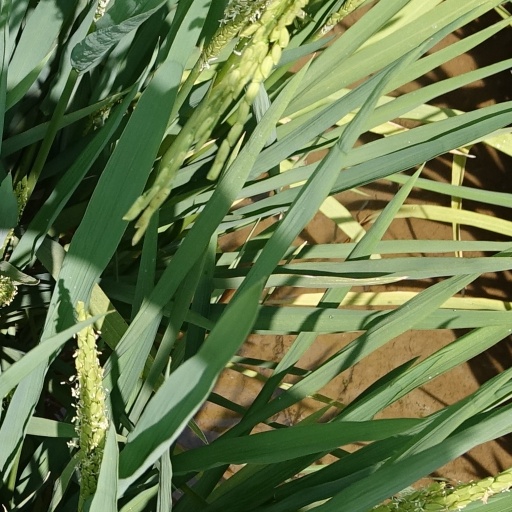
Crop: rice